Siallum Fort

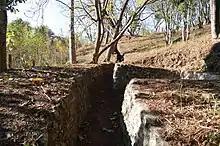
Siallum Fort, the trenches and the fort known as Kulhpeang

The secretary of the Chief Commissioner then replied ""YOUR No. 1283. Chief Commissioner (Sir Charles Crosthwaite, K.C.S.I.) will be glad to know whether it is to be understood that the attack was successful and that both stockades were taken and the village destroyed"".